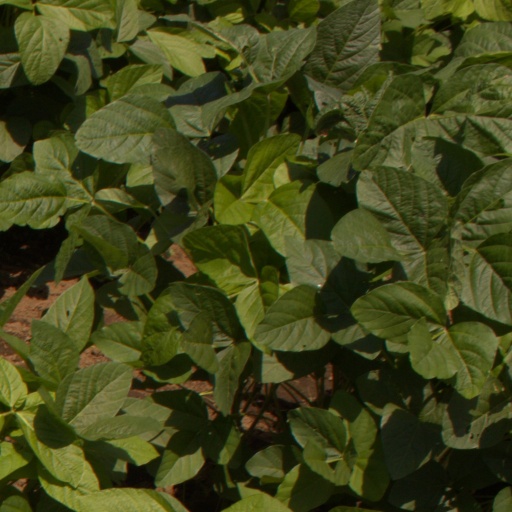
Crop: soybean